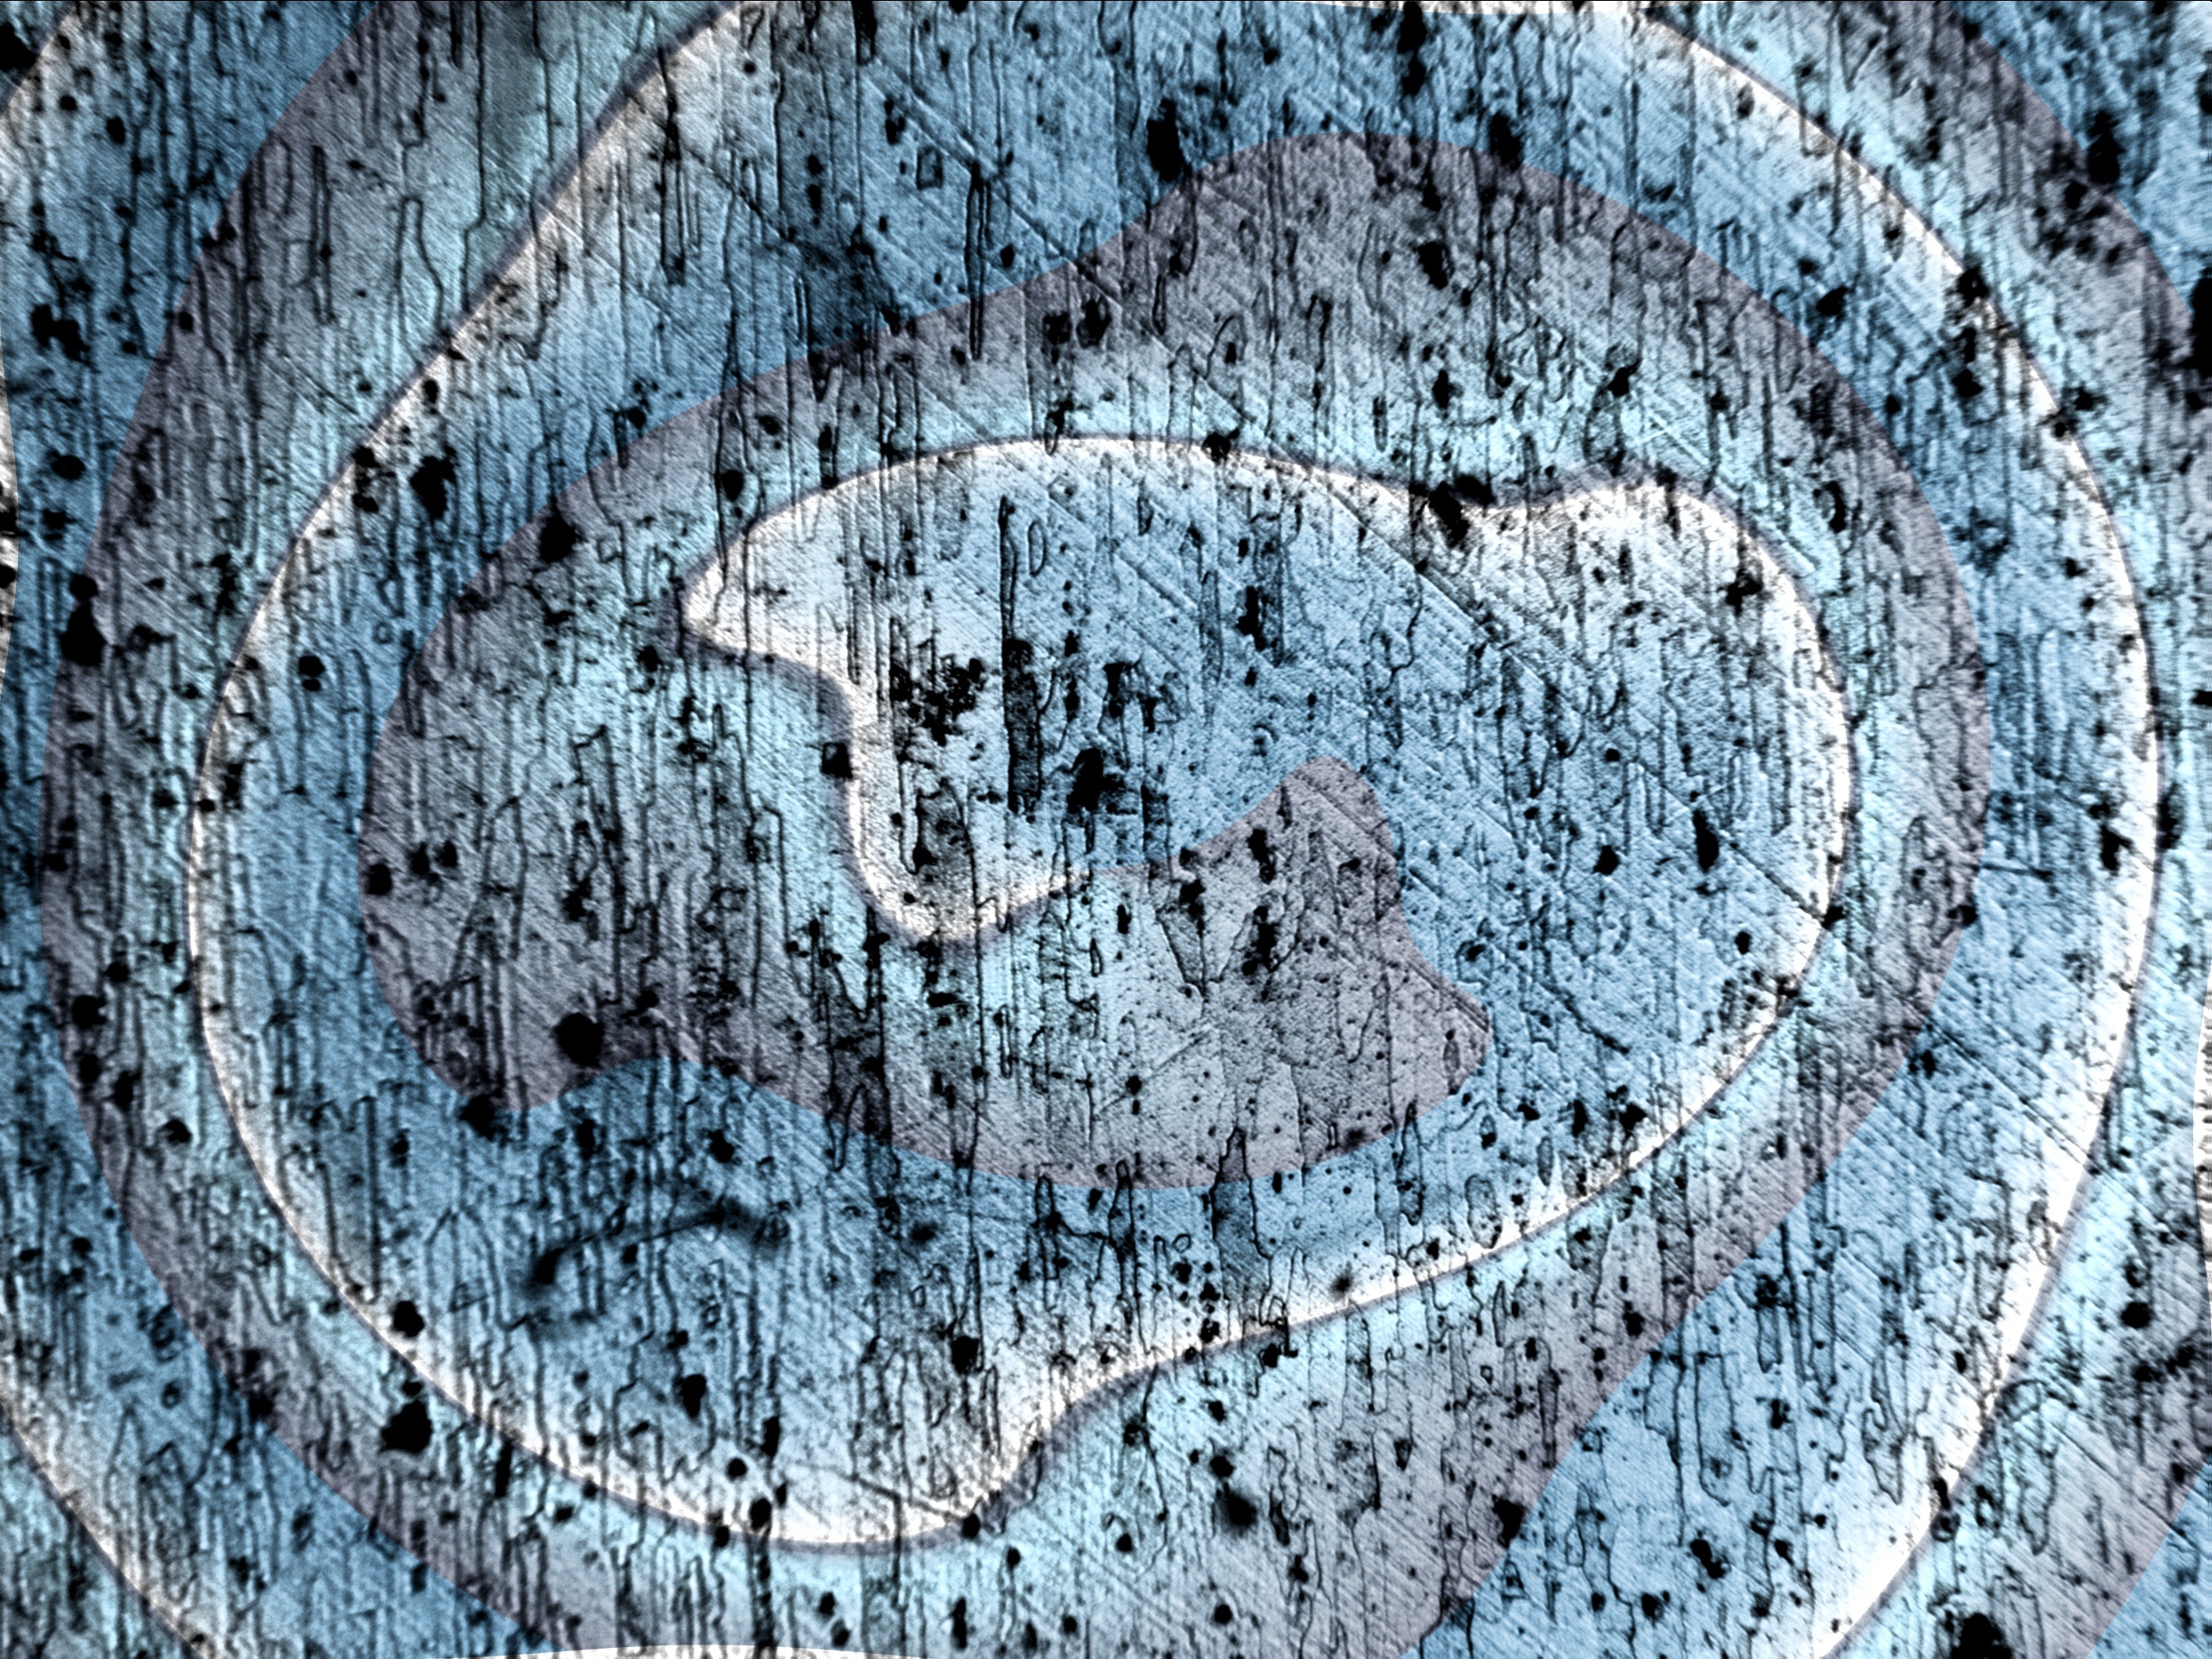
tree, branch, plant, texture, leaf, frost, trunk, wall, metal, soil, geology, grains, alloy, microscope, metallurgy, woody plant